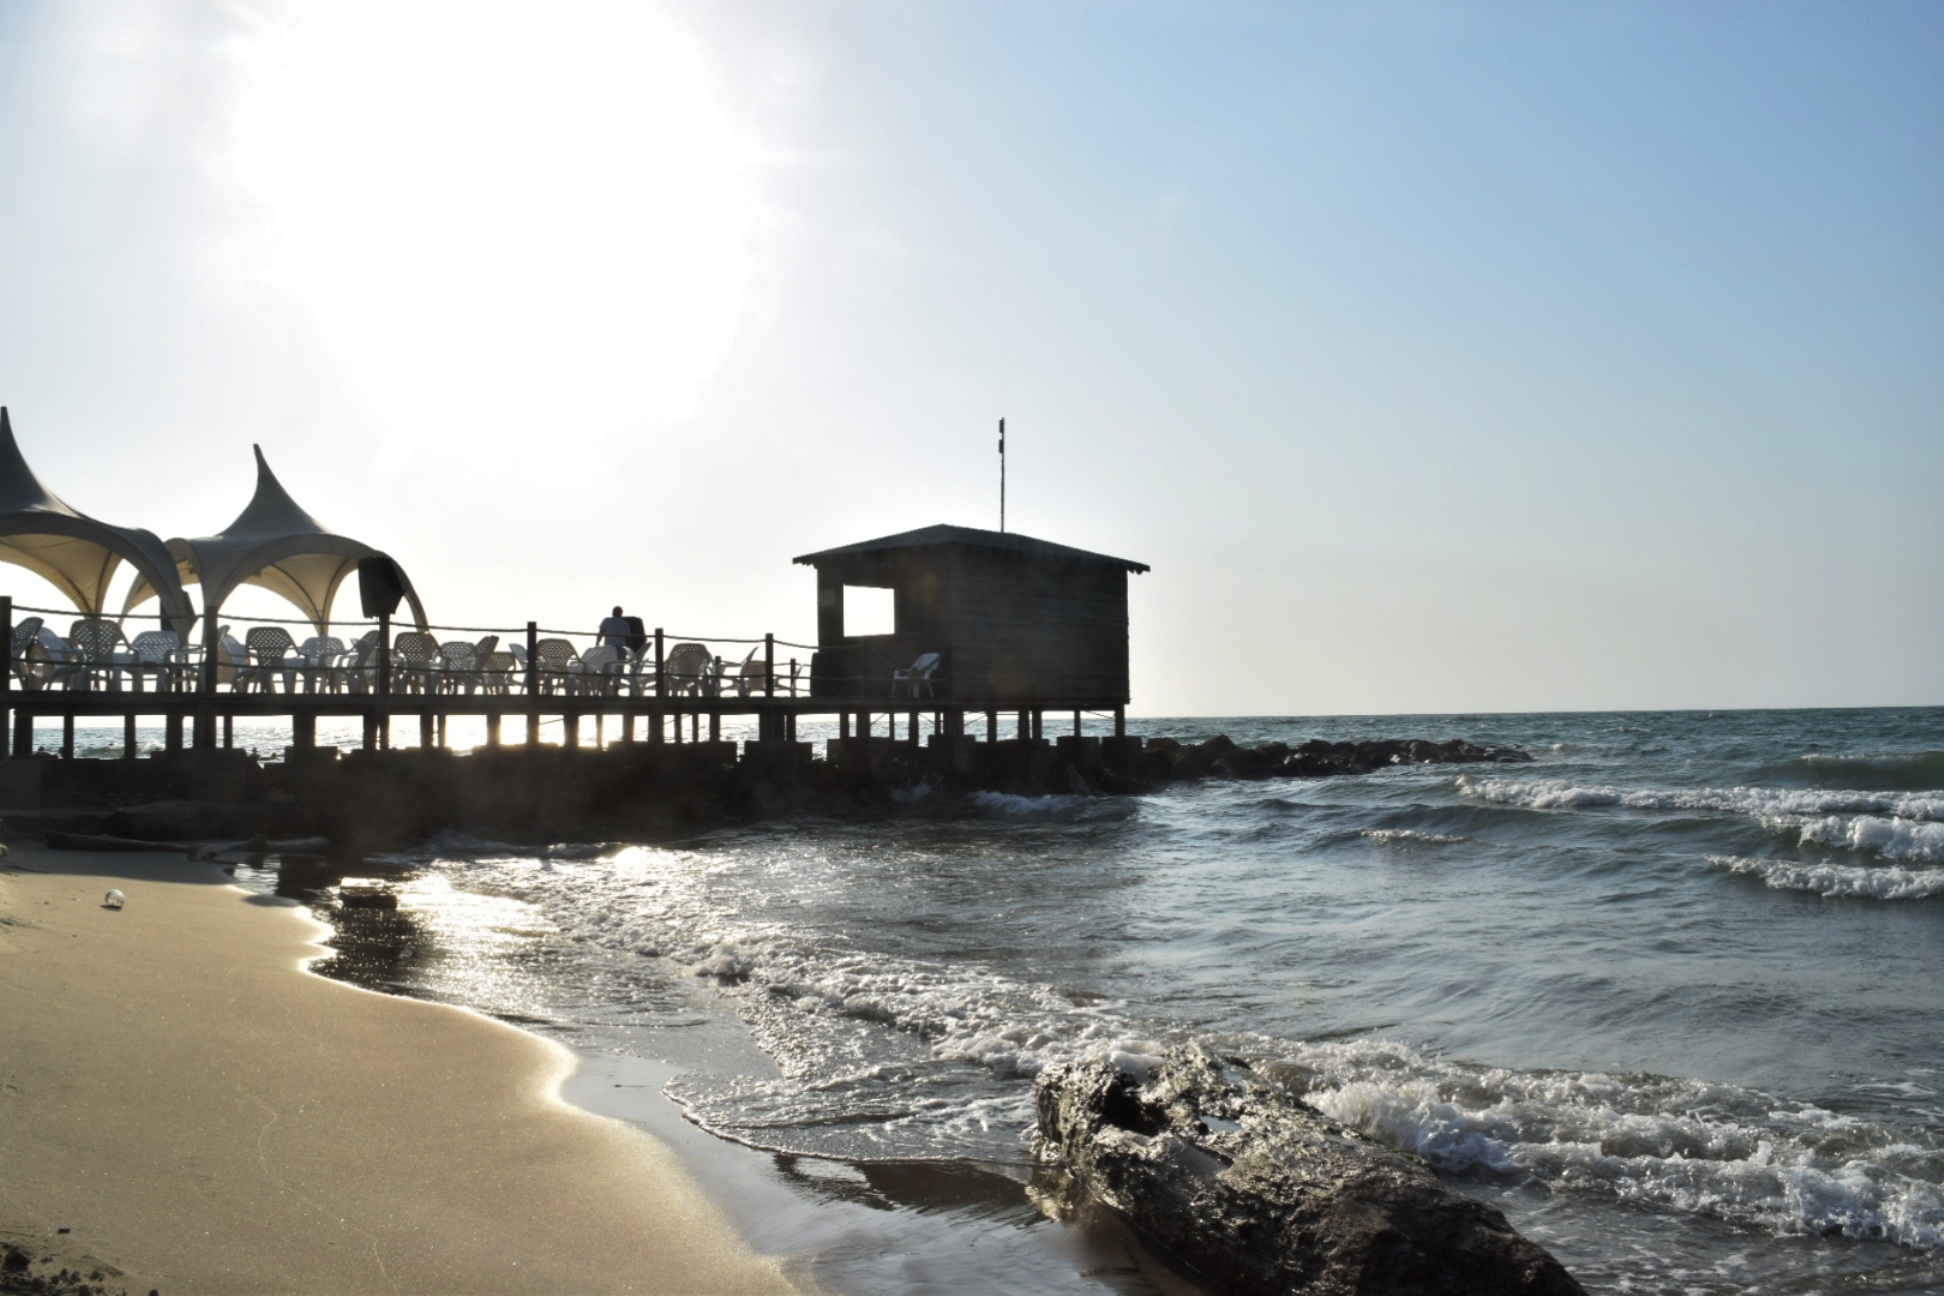
beach, landscape, sea, coast, ocean, horizon, sky, sunset, shore, wave, pier, vacation, tower, bay, body of water, setting sun